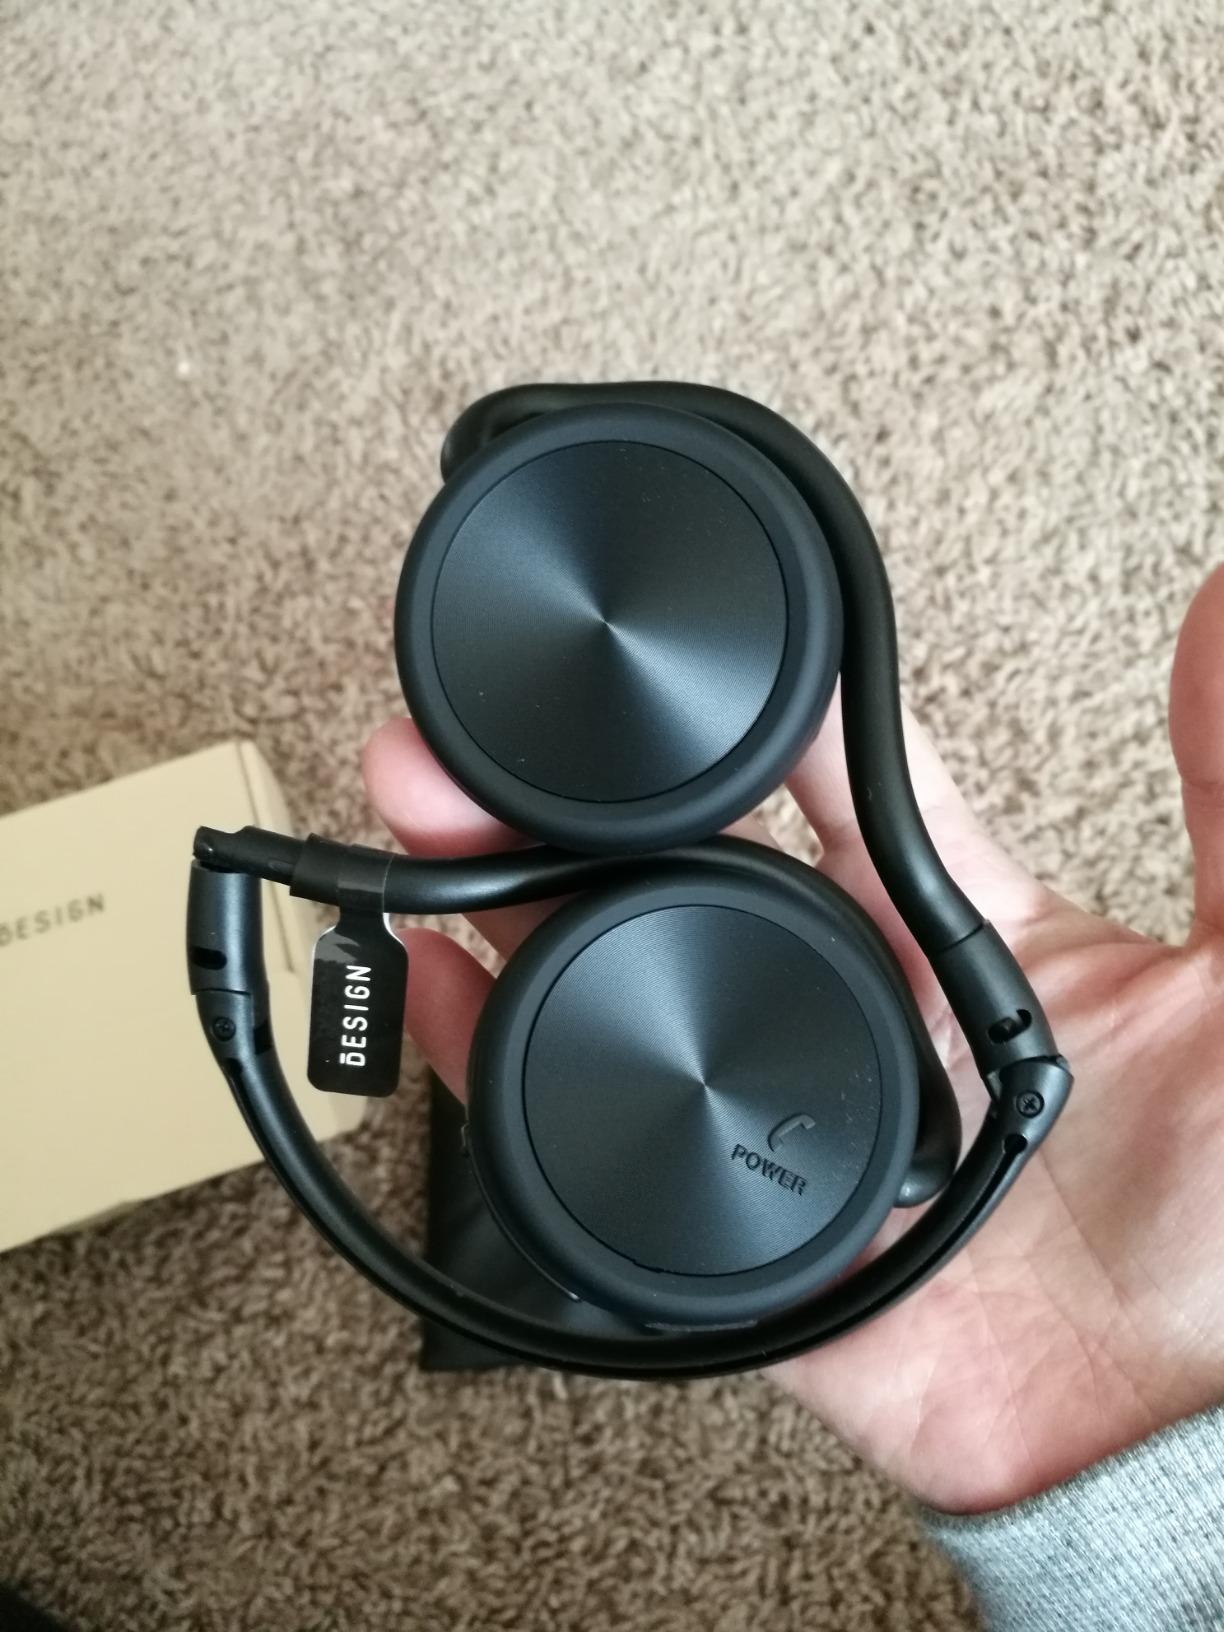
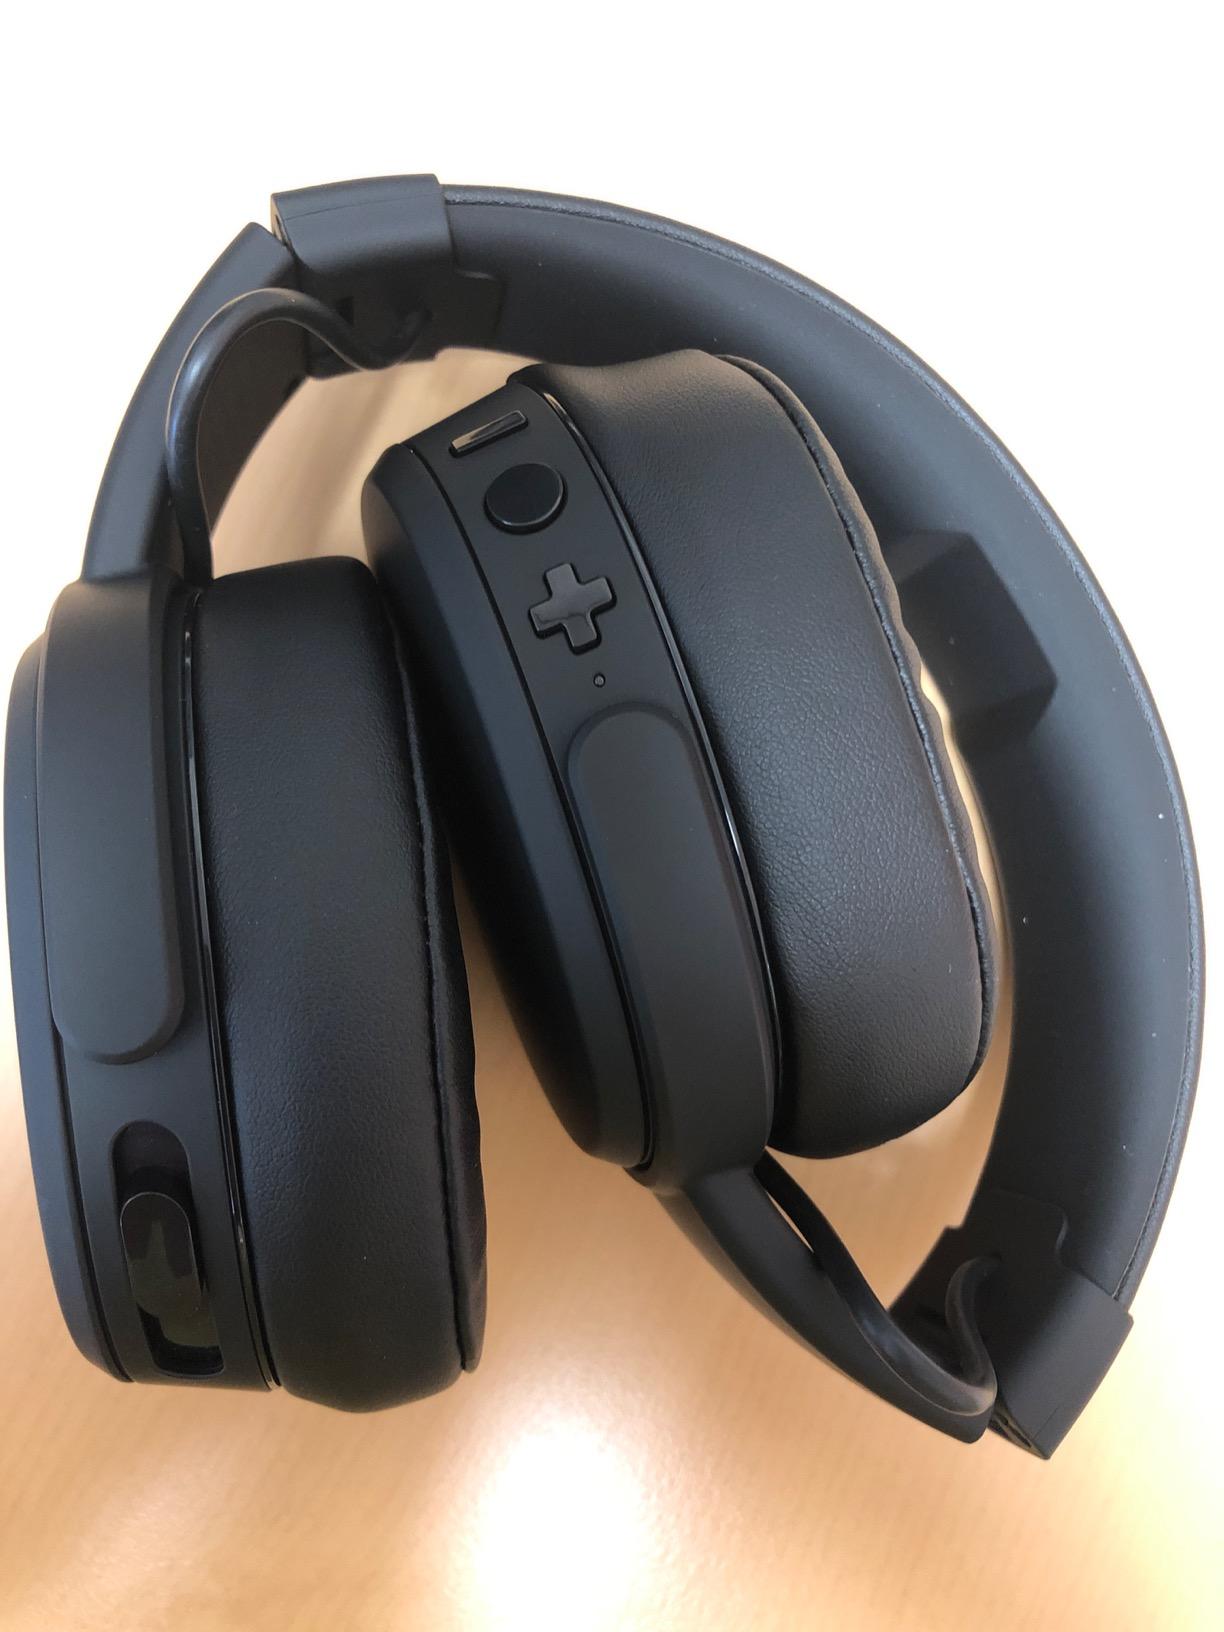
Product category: headphones
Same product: no